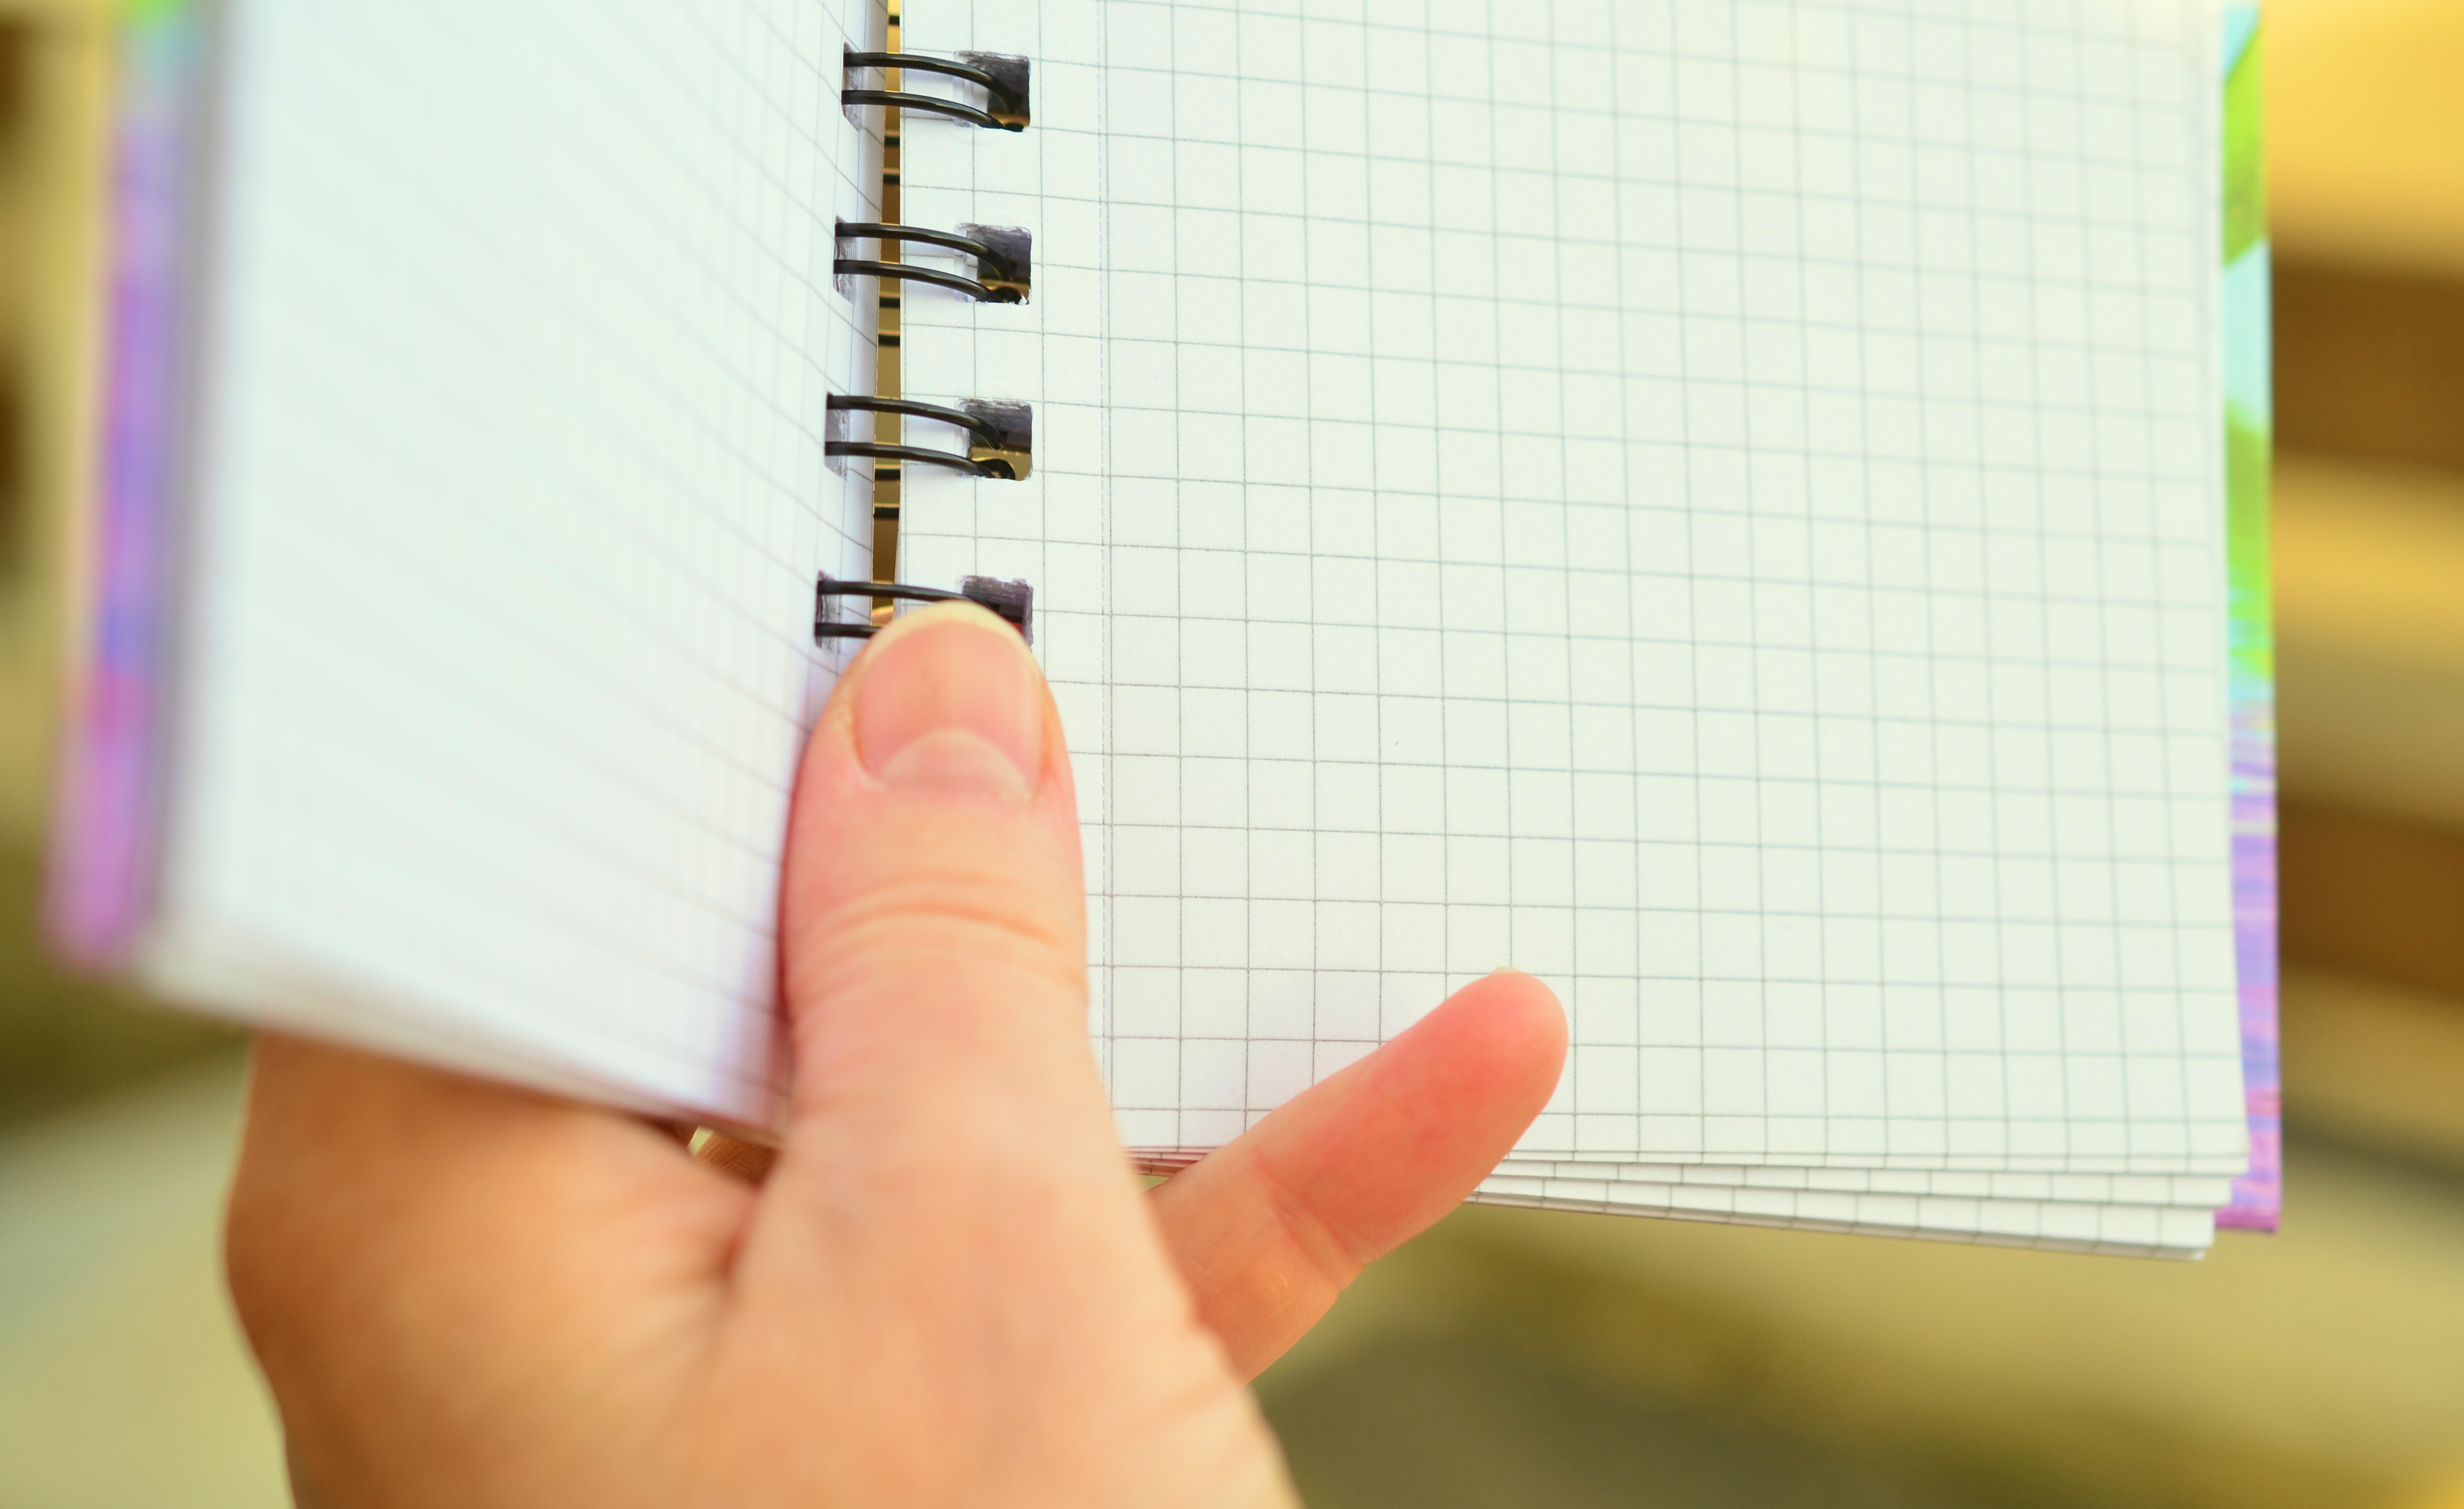
writing, hand, notepad, pattern, finger, paper, note, date, brand, art, drawing, design, planning, document, notes, leave, info, dates, appointment, memo, schedule, save to list